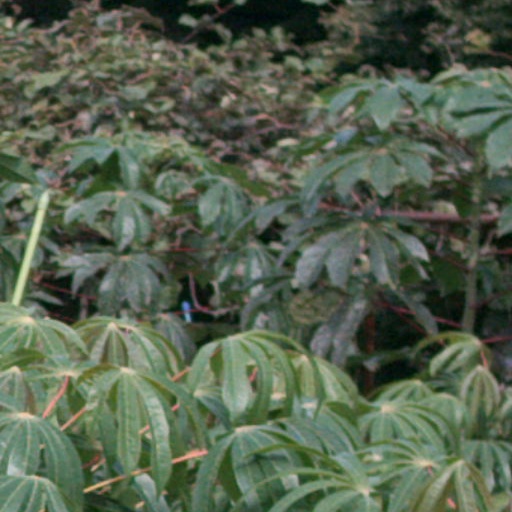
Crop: cassava